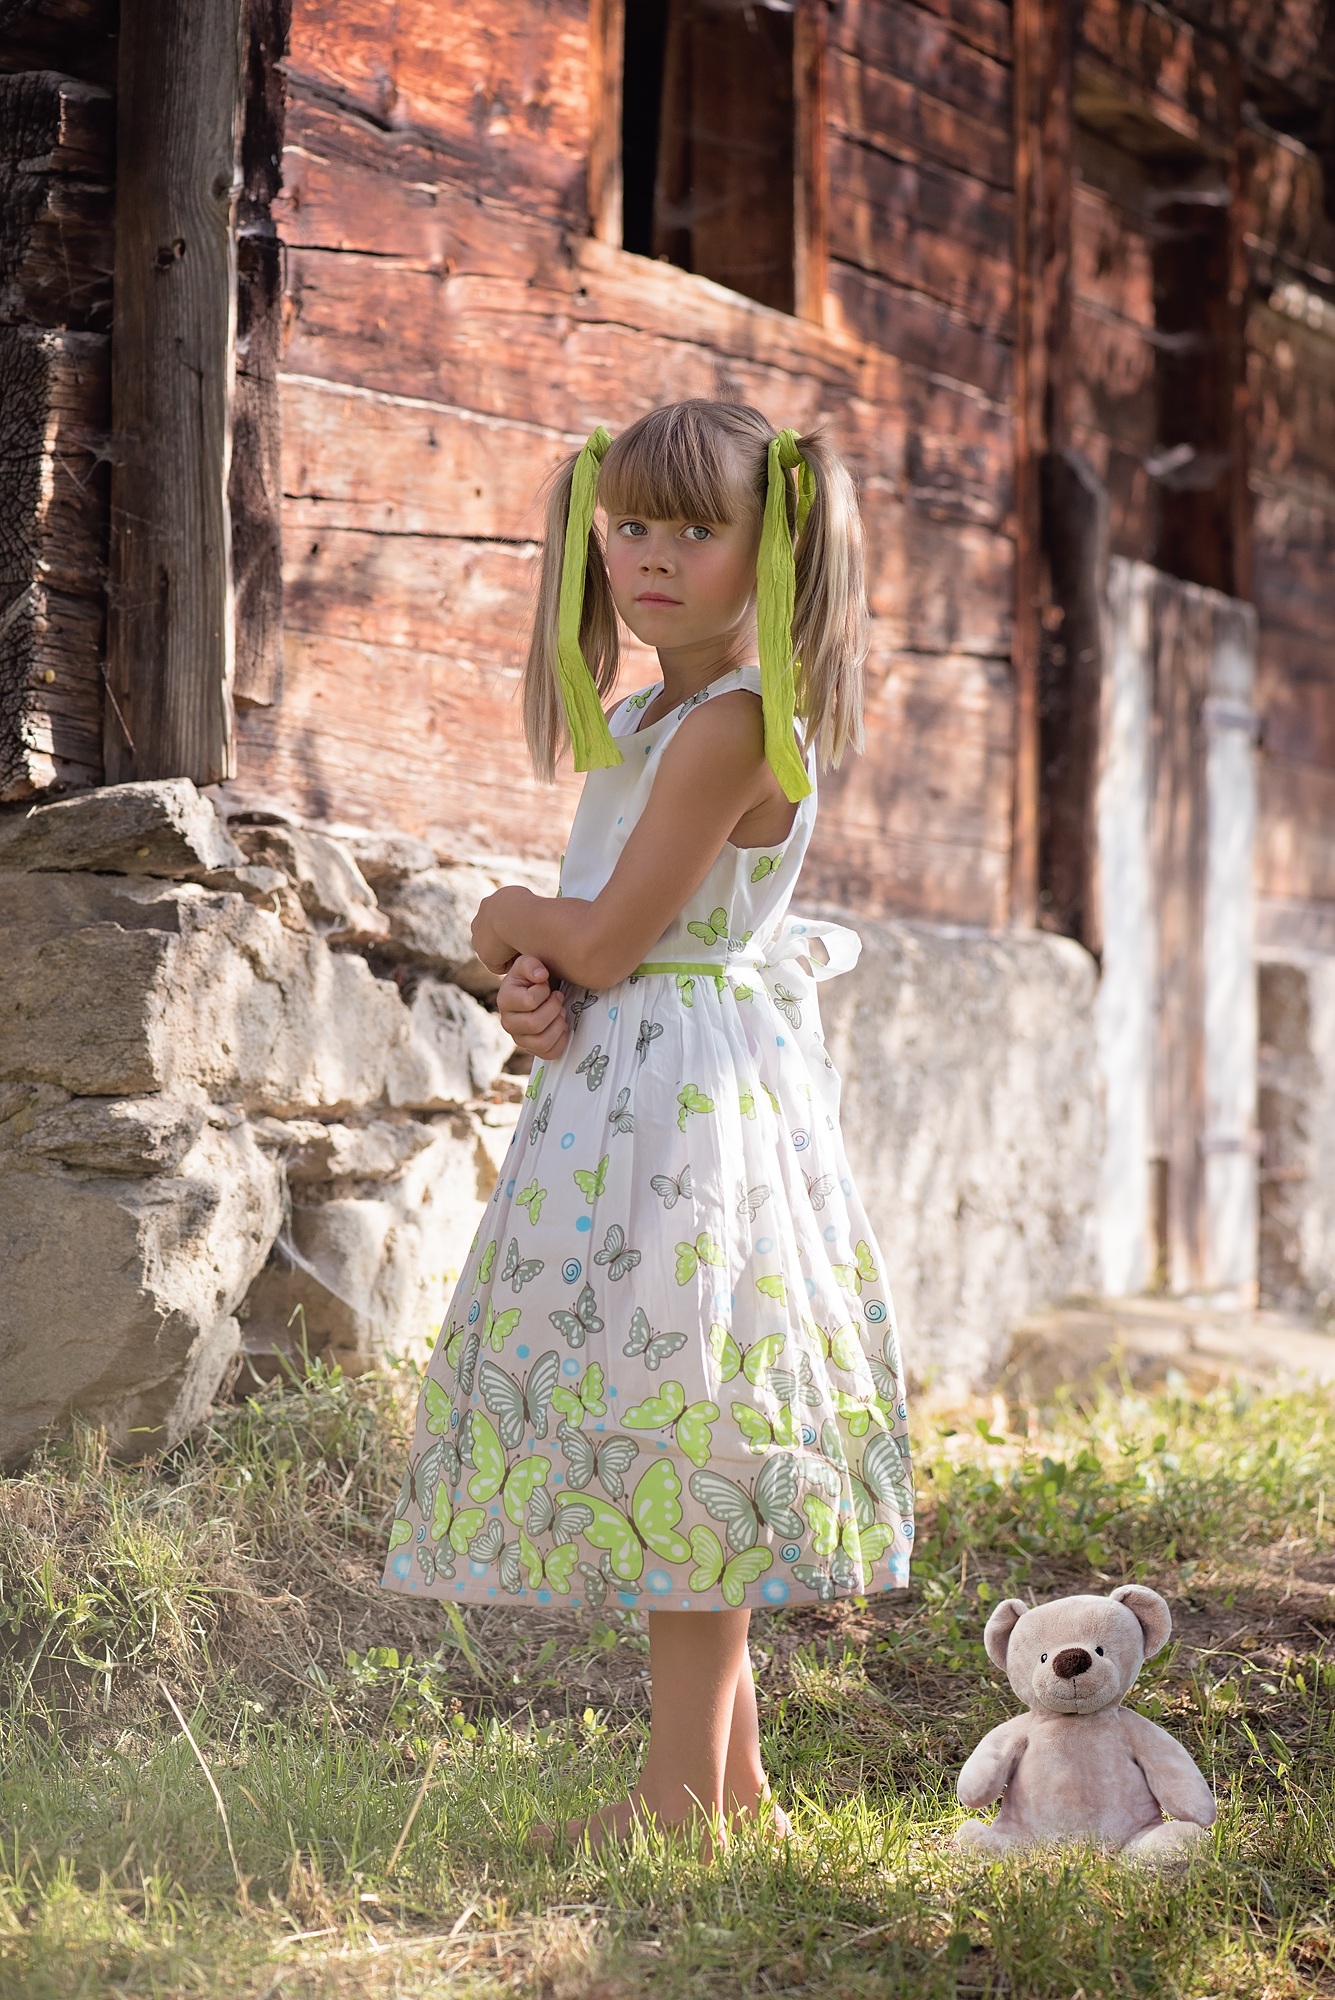
nature, person, girl, woman, sweet, summer, portrait, spring, child, human, fashion, clothing, bride, teddy bear, dress, photograph, beauty, out, gown, teddy, photo shoot